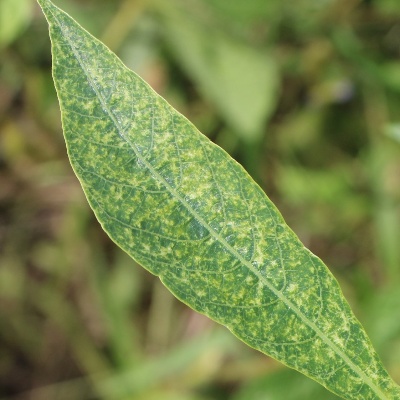
Crop: Cassava
Condition: green mite